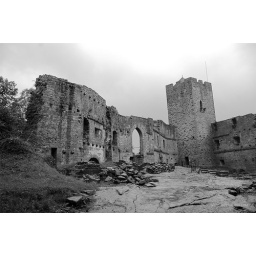
An old castle ruin in the hills of the Vosges mountains in France